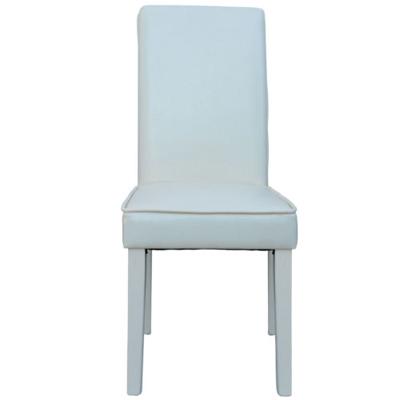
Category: chair